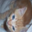
Label: cat